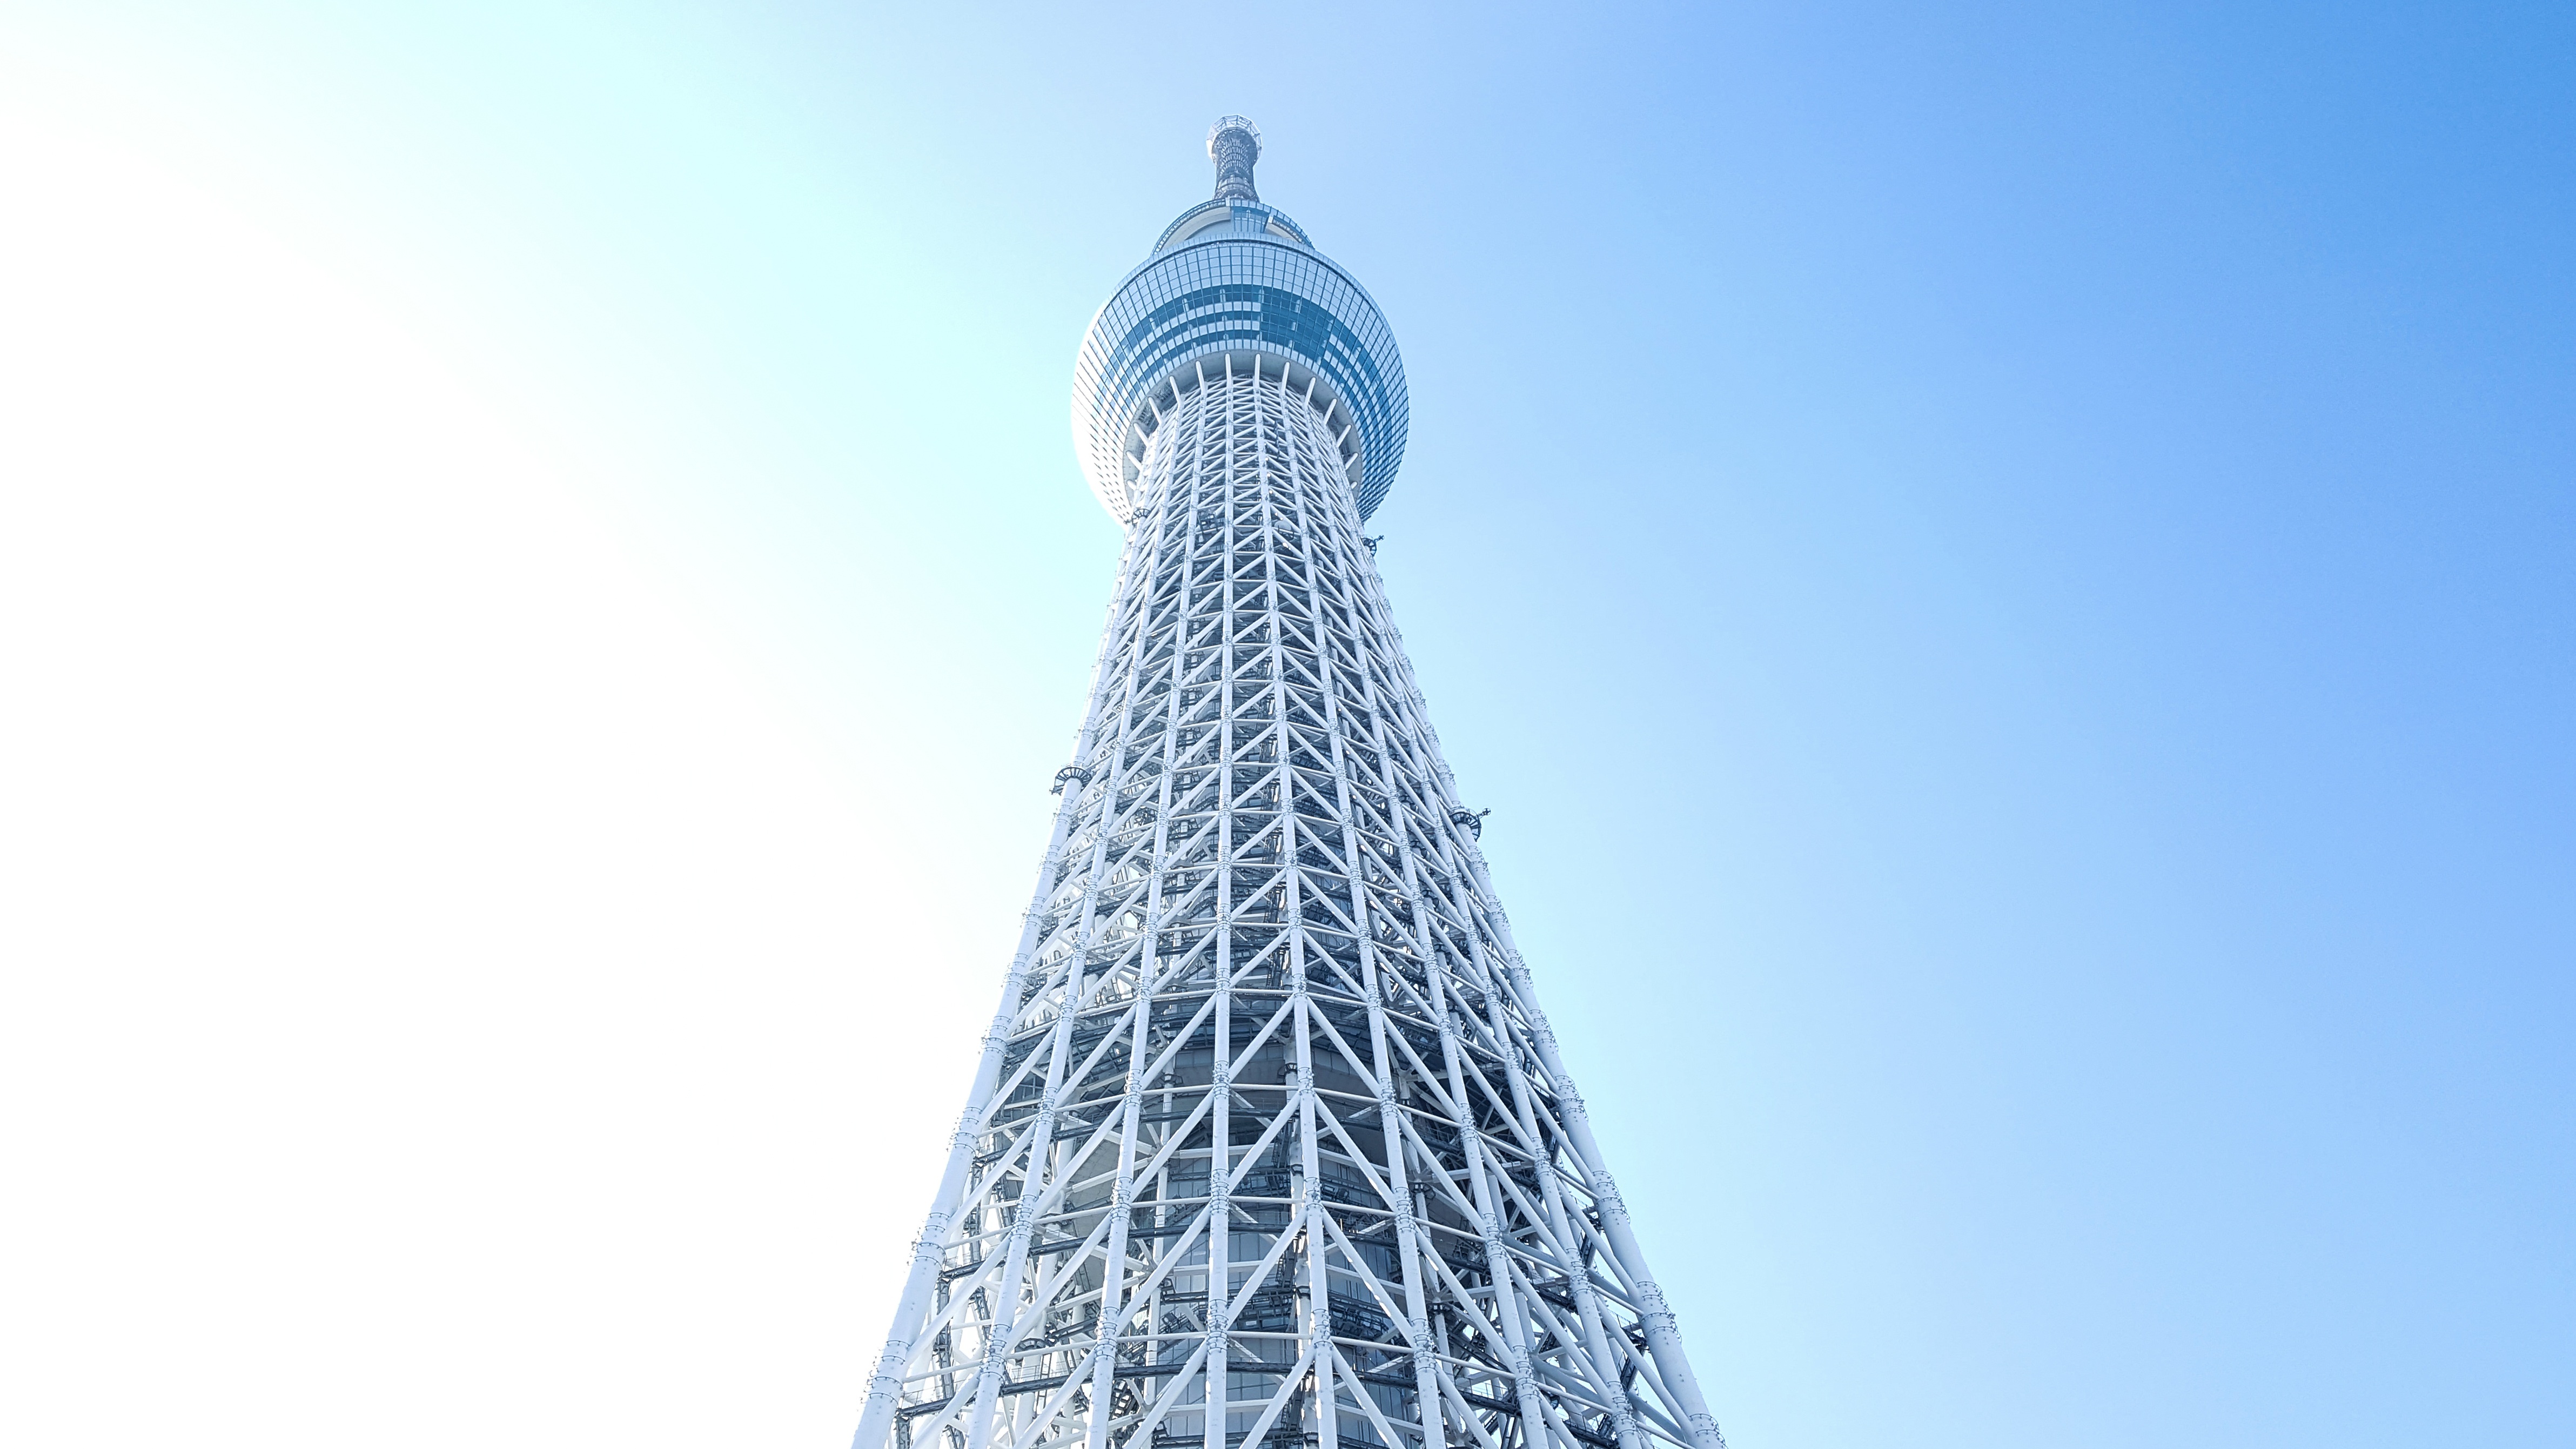
architecture, sky, skyscraper, monument, ice, tower, landmark, blue, japan, lighting, spire